Shoe

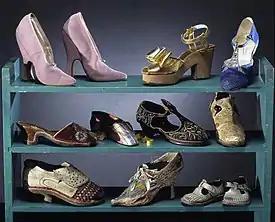
A variety of shoes displayed at the Nordic Museum, including models from 1700 to the 1960s.

A shoe is an item of footwear intended to protect and comfort the human foot. Though the human foot can adapt to varied terrains and climate conditions, it is vulnerable, and shoes provide protection. Form was originally tied to function, but over time, shoes also became fashion items. Some shoes are worn as safety equipment, such as steel-toe boots, which are required footwear at industrial worksites.